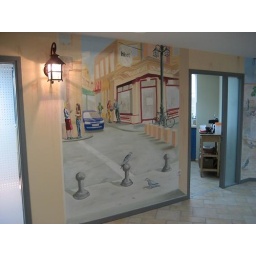
this one was done on a wall office in Jaffa.